Zodiacal light

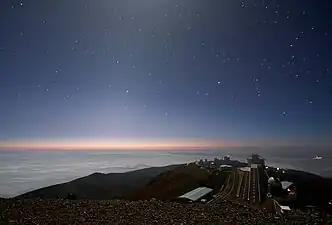
Moonlight and zodiacal light over La Silla Observatory

In the mid-latitudes, the zodiacal light is best observed in the western sky in the spring after the evening twilight has completely disappeared, or in the eastern sky in the autumn just before the morning twilight appears. The zodiacal light appears as a column, brighter at the horizon and tilted at the angle of the ecliptic. The light scattered from extremely small dust particles is strongly forward scattering, although the zodiacal light actually extends all the way around the sky, hence it is brightest when observing at a small angle with the Sun. This is why it is most clearly visible near sunrise or sunset when the Sun is blocked, but the dust particles nearest the line of sight to the Sun are not. The dust band that causes the zodiacal light is uniform across the whole ecliptic.